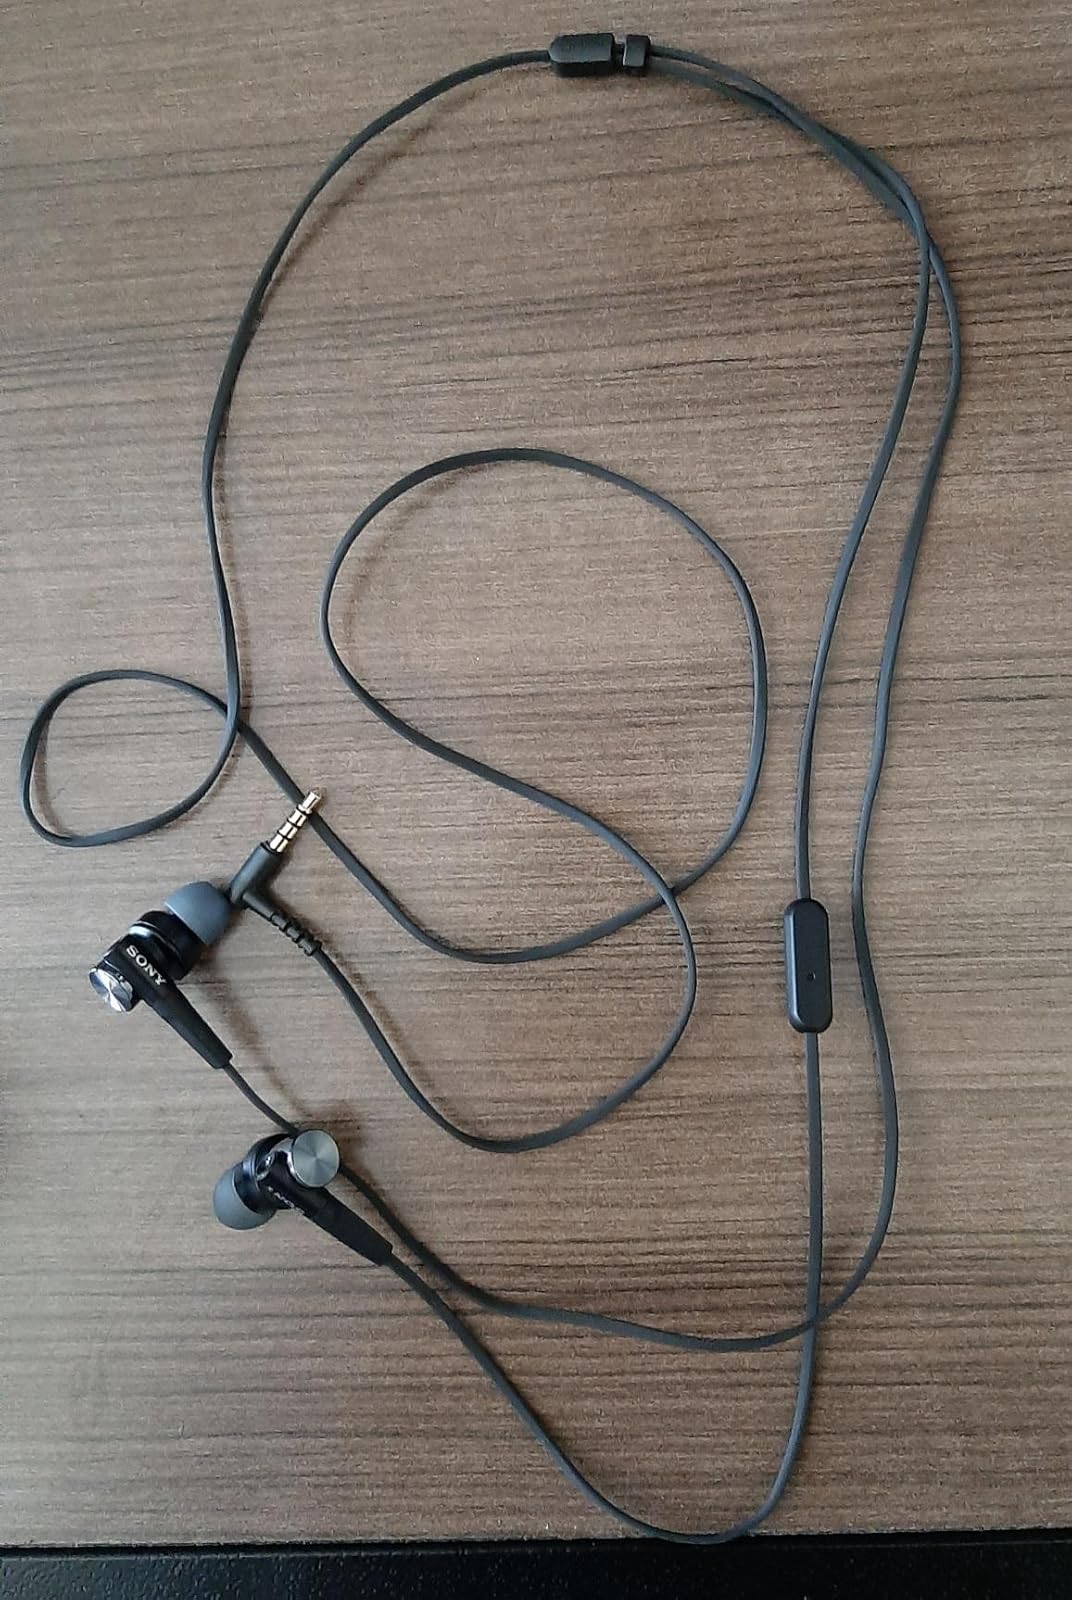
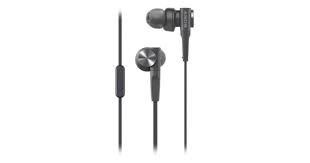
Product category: headphones
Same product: yes